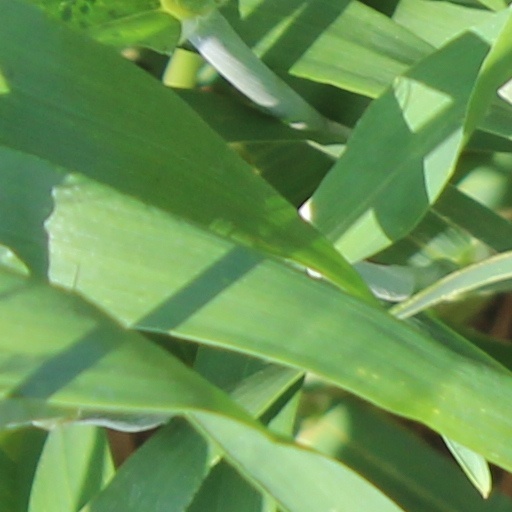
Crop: wheat